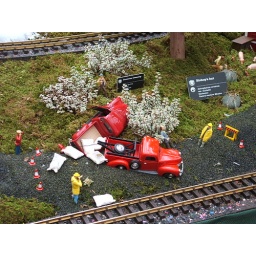
annual flower show,this years theme Holiday in Vermont; trains and train sets in Vermont